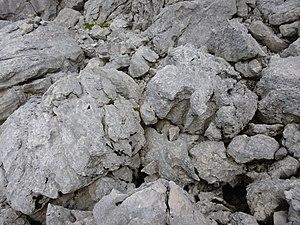
Située sous les blocs, l'entrée est difficile à localiser (en bas à droite).
Les rochers de la Balme et la tête des Chaudières sont deux sommets légèrement confondus du massif du Vercors, compris d'une part entre la Petite Moucherolle au nord-est et séparés de celle-ci par le col du Pas de la Balme, et d'autre part le Pas Ernadant au sud.